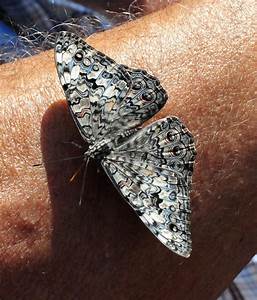
Label: butterfly